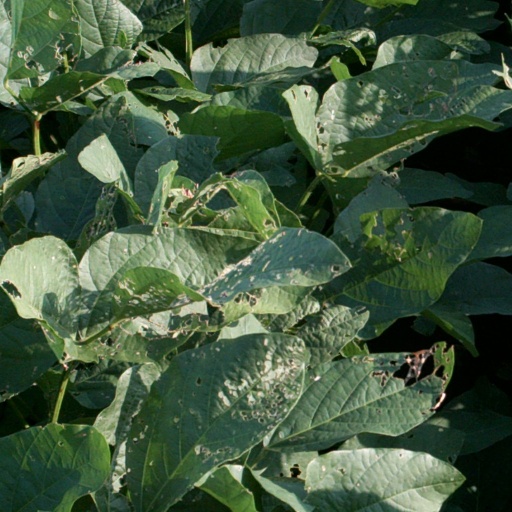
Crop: soybean